Bob Purkey

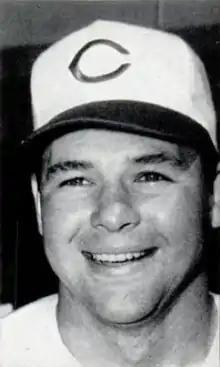
Purkey in 1958

Robert Thomas Purkey (July 14, 1929 – March 16, 2008) was an American right-handed pitcher in Major League Baseball known for his use of the knuckleball. From 1954 through 1966, Purkey played for the Pittsburgh Pirates, Cincinnati Reds / Redlegs, and St. Louis Cardinals. In 1974 he was elected to the Cincinnati Reds Hall of Fame.